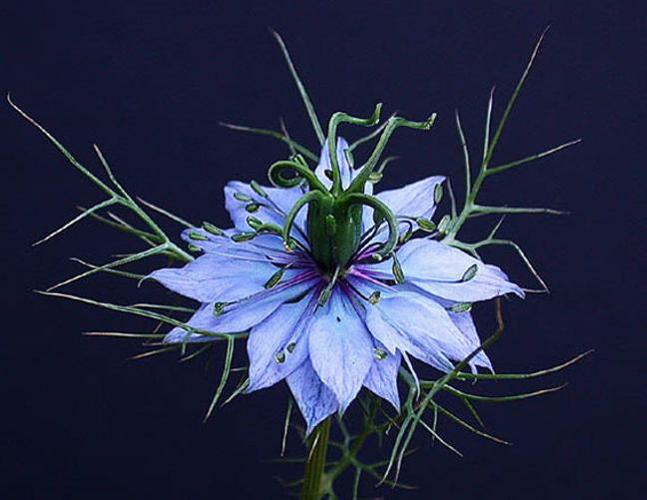
Flower: love in the mist